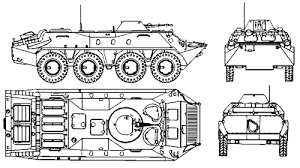
Label: BTR-60